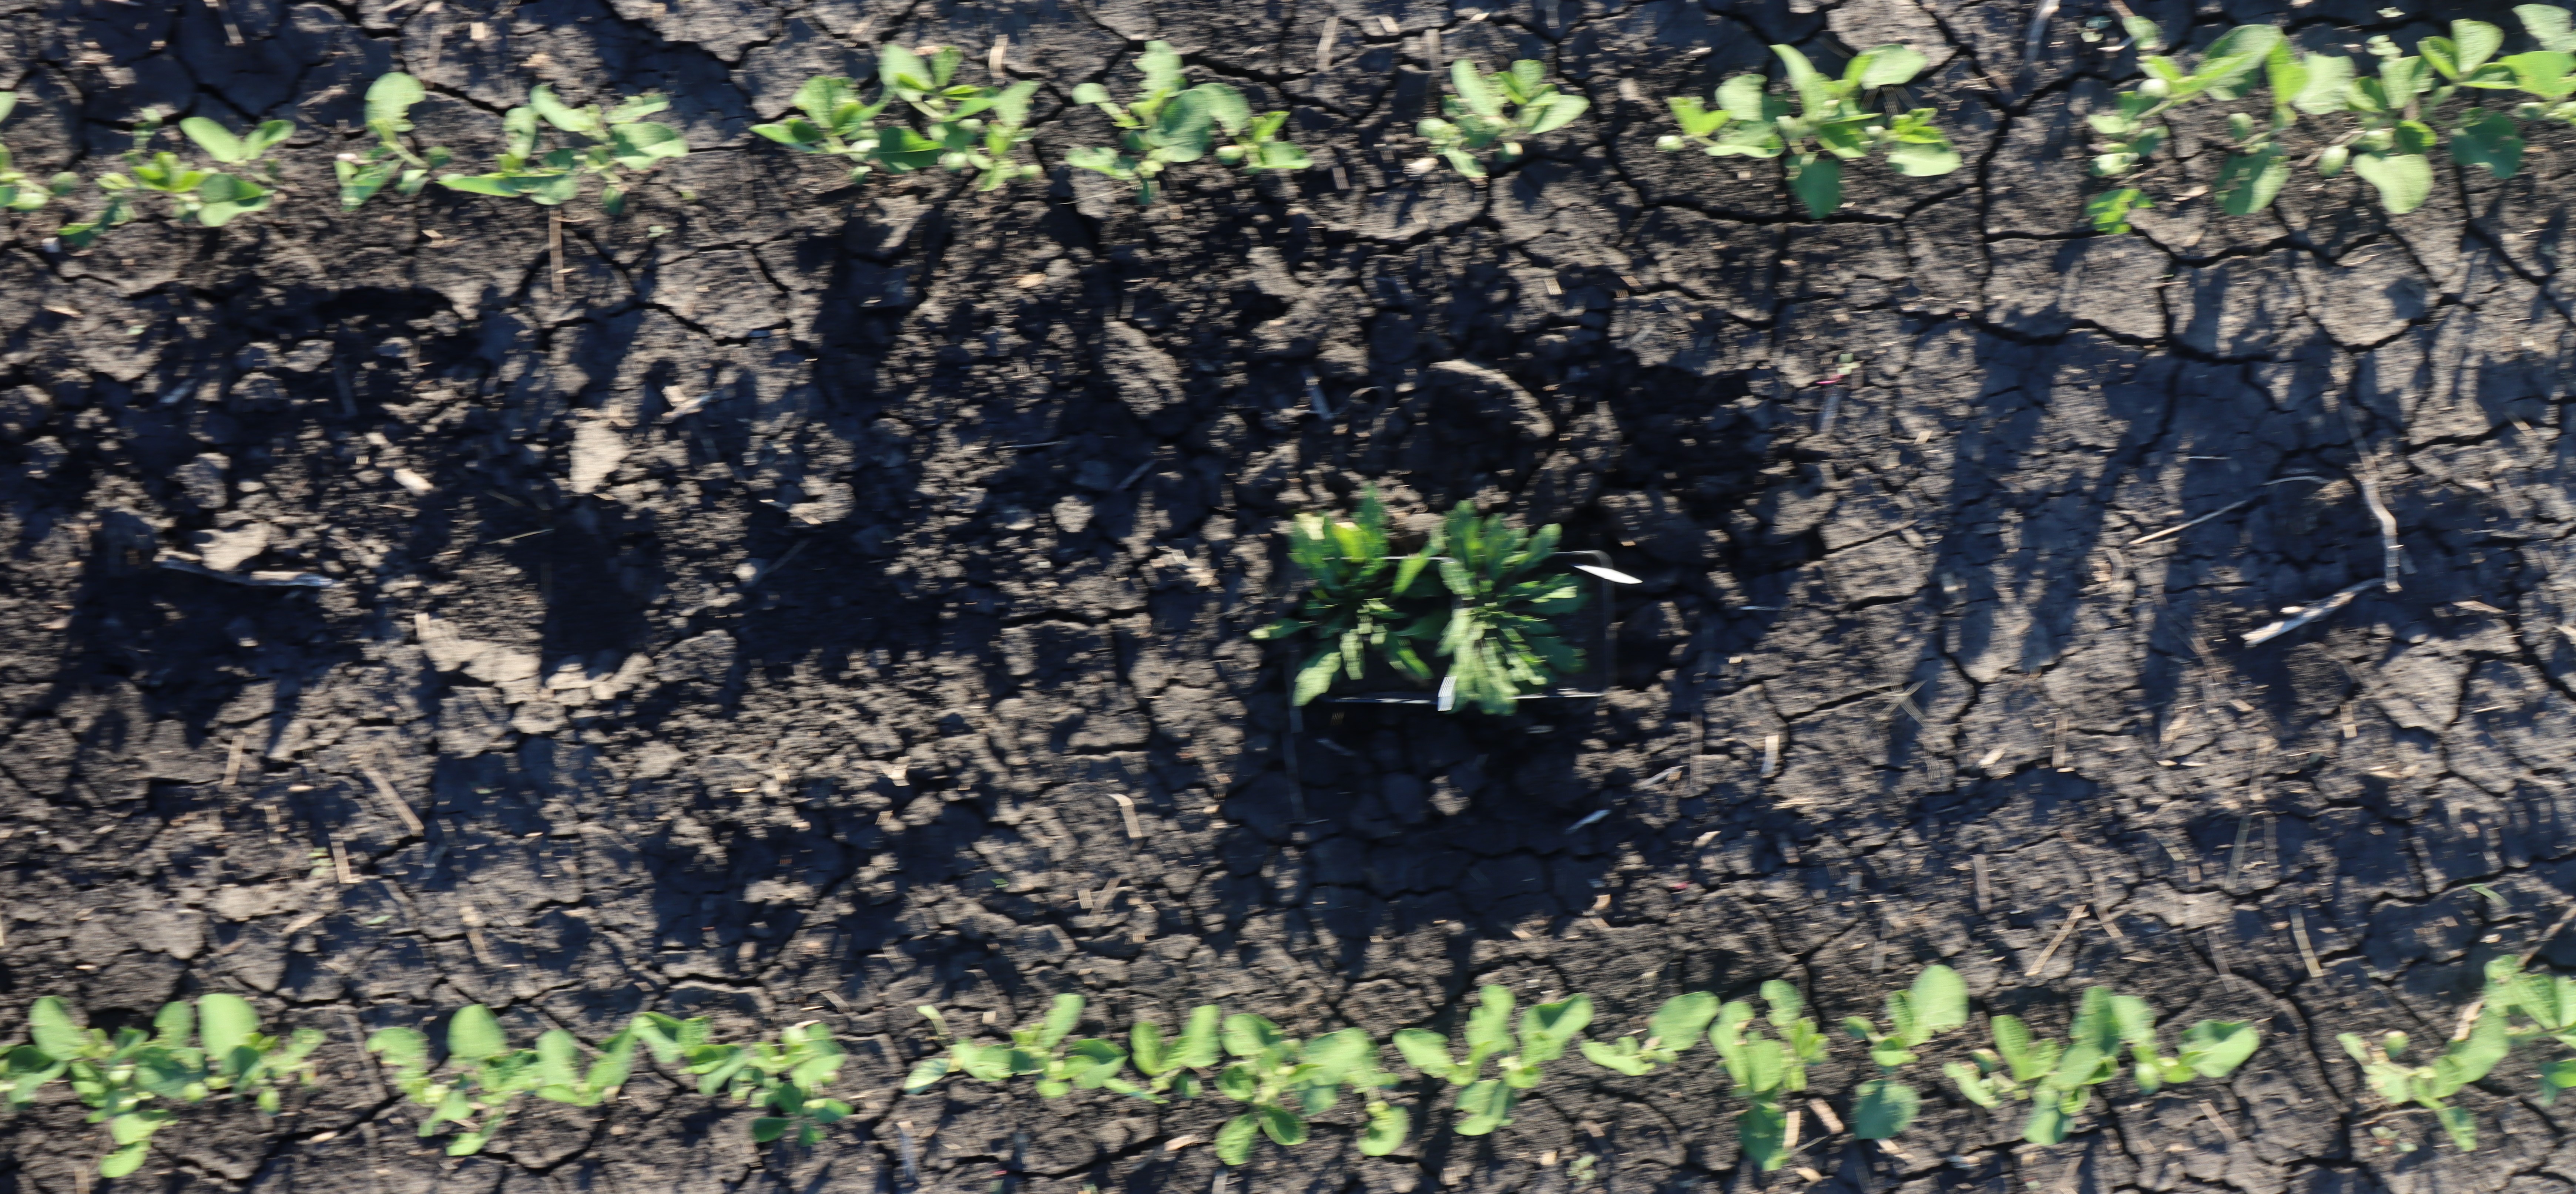
Crop: Soybean
Objects: Horseweed, Horseweed, Soybean, Soybean, Soybean, Soybean, Soybean, Soybean, Soybean, Soybean, Soybean, Soybean, Soybean, Soybean, Soybean, Soybean, Soybean, Soybean, Soybean, Soybean, Soybean, Soybean, Soybean, Soybean, Soybean, Soybean, Soybean